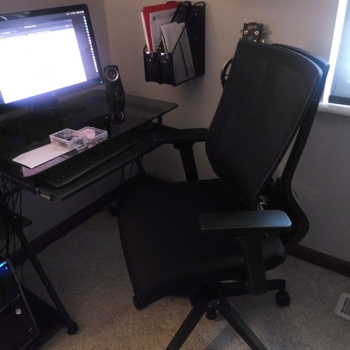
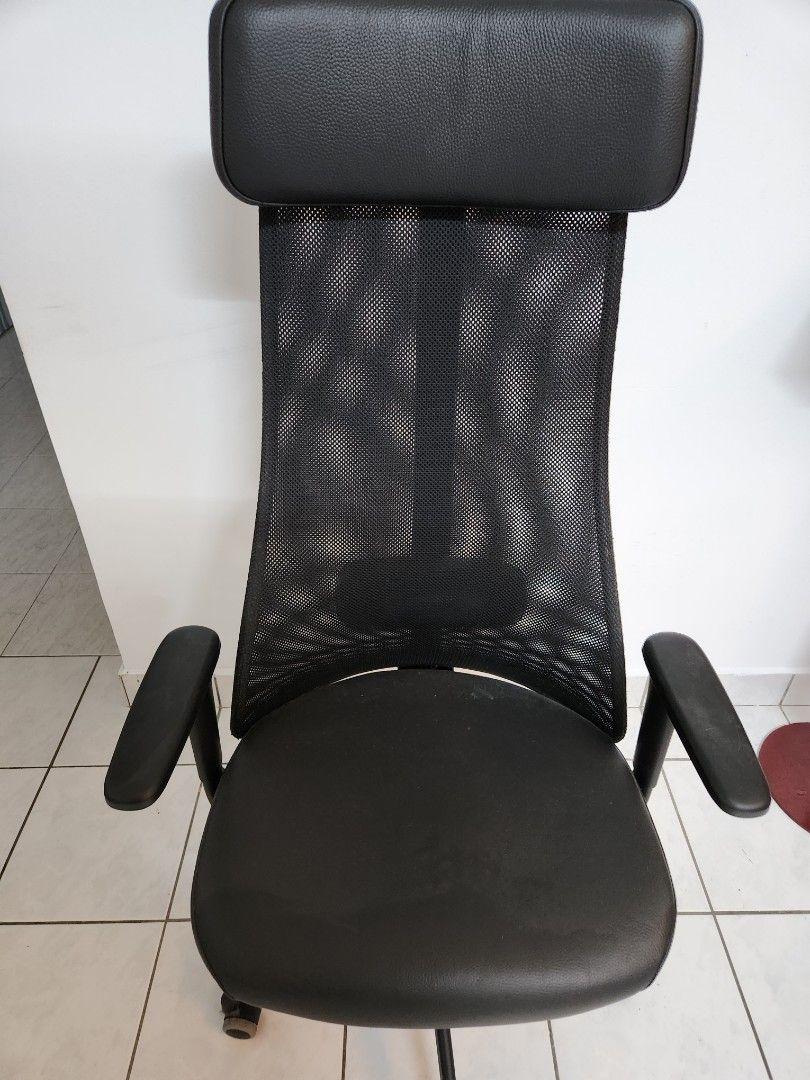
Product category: items_chair
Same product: no